Blockade of Germany (1939–1945)

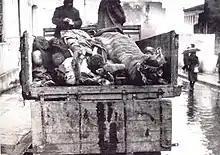
Collecting the dead in the streets of Athens, first winter of Axis occupation, 1941–1942(near Stadiou Av. between the Propylee and the National Library).

On the morning of 7 December 1941 the Imperial Japanese Navy launched a massive pre-emptive strike against ships of the US Pacific Fleet at its base at Pearl Harbor, Hawaii with simultaneous invasions of the British possessions of Hong Kong, Singapore, and Malaya. The next day the war became a truly global conflict as America joined the British Empire in the war against Japan, Germany and the other Axis powers. Like Germany, Japan was heavily deficient in natural resources, and since 1931 had become increasingly nationalistic, building up her military forces and embarking upon a series of ruthless conquests in Manchuria, China and French Indochina to create an empire. Amid increasing reports of atrocities committed by her forces in these lands, such as the Nanking Massacre and the use of poison gas, world opinion turned against Japan, and from 1938 America, Britain and other countries launched trade embargoes against her to restrict supplies of the raw materials she needed to wage war, such as oil, metals and rubber.